Joseph Priestley and Dissent

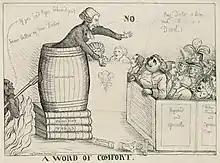
"A Word of Comfort" by William Dent (1790). Priestley, preaching in front of Charles James Fox who asks "Pray, Doctor is there such a thing as a Devil?", to which Priestley responds "No" while the devil prepares to attack Priestly from behind.

In 1787, 1789 and 1790, Dissenters again tried to repeal the Test and Corporation Acts. Although initially it looked as if they might succeed, by 1790, with the fears of the French Revolution looming in the minds of many members of Parliament, few were swayed by Charles James Fox's arguments for equal rights. Political cartoons, one of the most effective and popular media of the time, skewered the Dissenters and Priestley specifically. In the midst of these trying times, it was the betrayal of William Pitt and Edmund Burke that most angered Priestley and his friends; they had expected the two men's support and instead both argued vociferously against the repeal. Priestley wrote a series of "Letters to William Pitt" and "Letters to Burke" in an attempt to persuade them otherwise, but to no avail. These publications unfortunately also inflamed the populace against him.